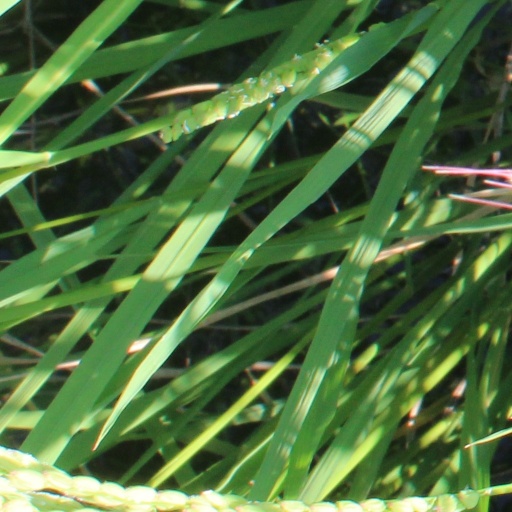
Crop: rice